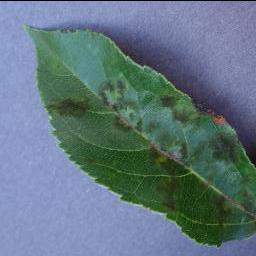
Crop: apple
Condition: scab